Thomson computers

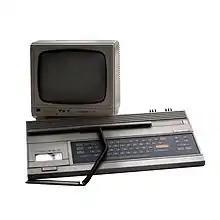
Thomson TO7 computer on display at the Musée Bolo, Lausanne

In the 1980s the French Thomson company produced a range of 8-bit computers based on the 6809E CPU.